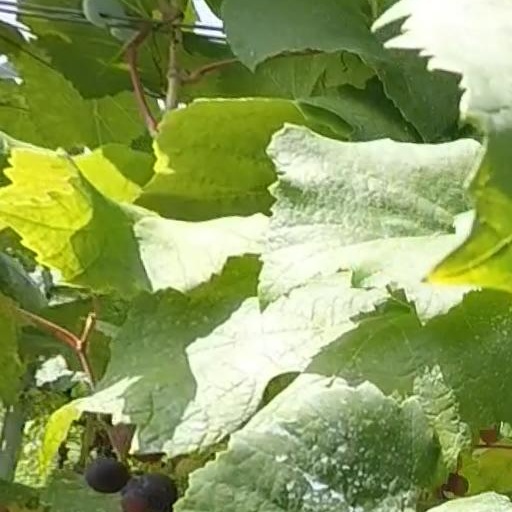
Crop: grape